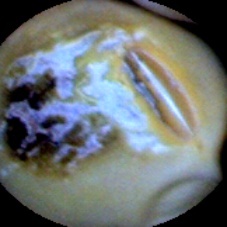
Label: Spotted